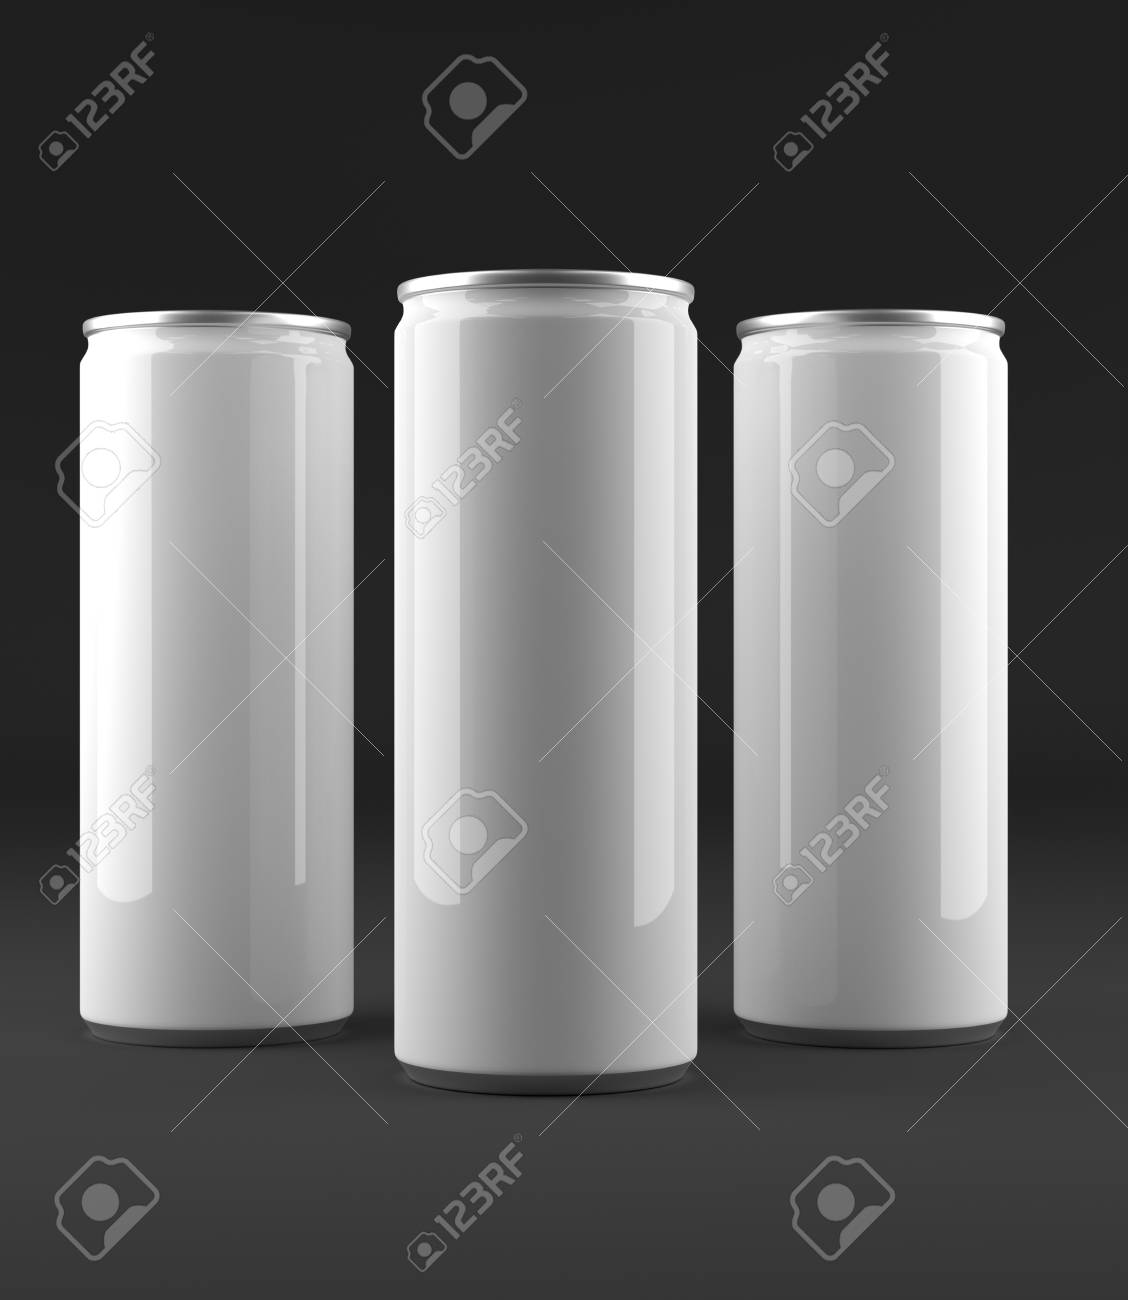
Label: metal